Food deserts in the United States

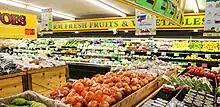
A produce section of a grocery store

Food deserts are generally defined as regions that lack access to supermarkets and affordable, healthy foods, particularly in low-income communities. According to the USDA's most recent report on food access, as of 2017, approximately 39.5 million people - 12.9% of the US population - lived in low-income and low food access.